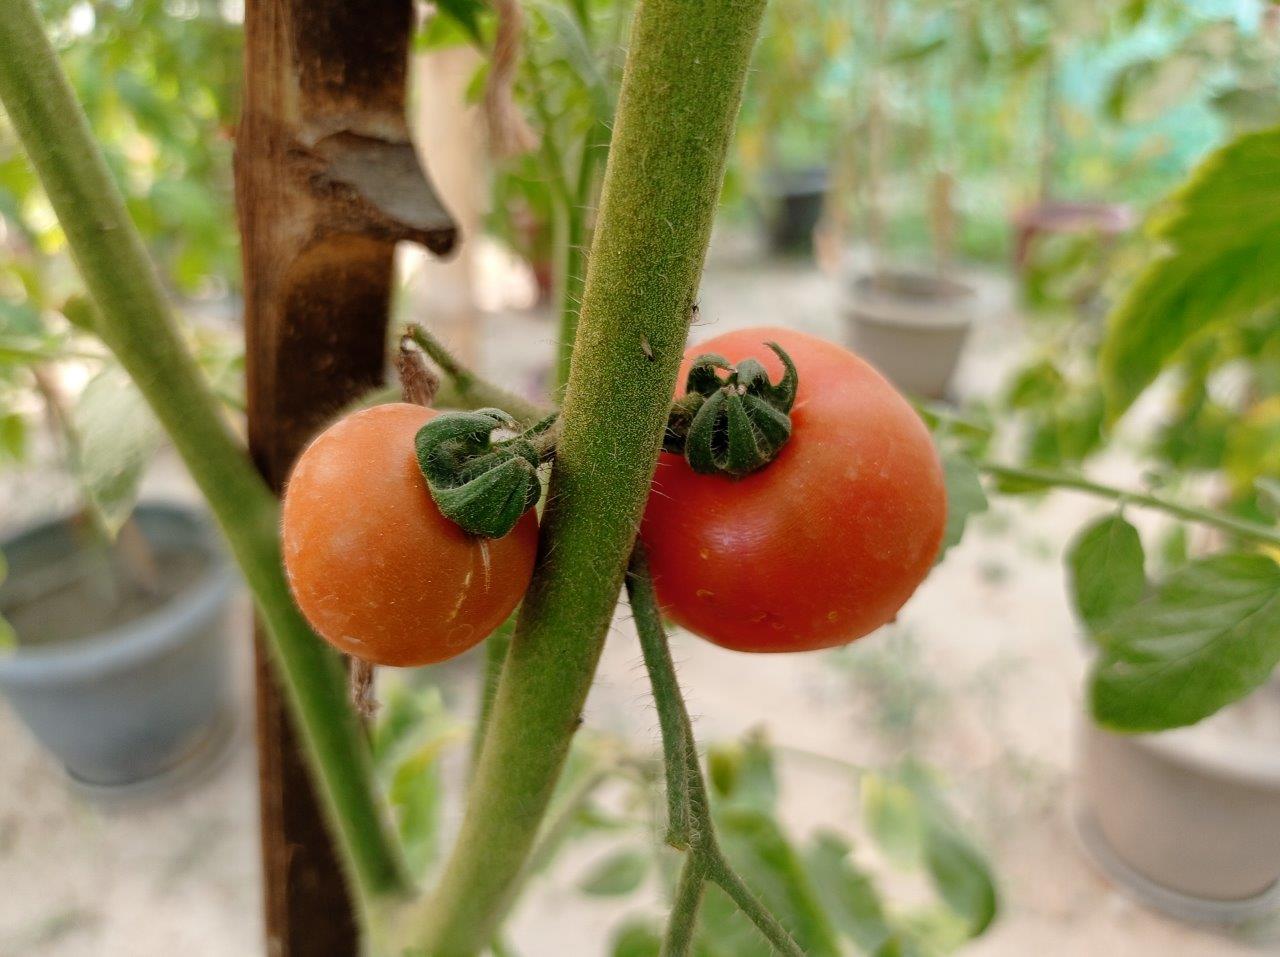
Maturity: Mature